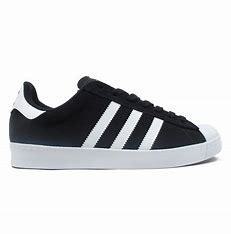
Brand: adidas
Model: Superstar Skate